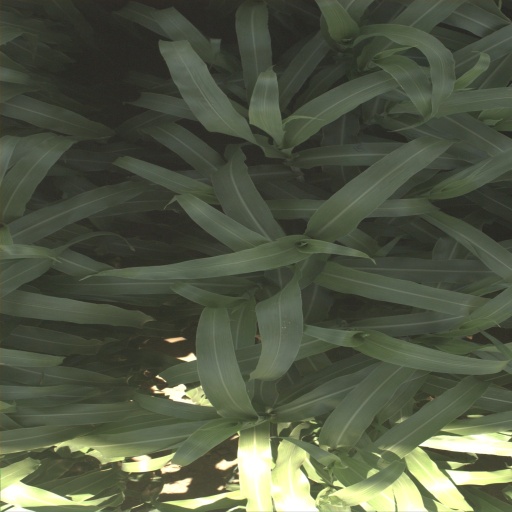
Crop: sorghum